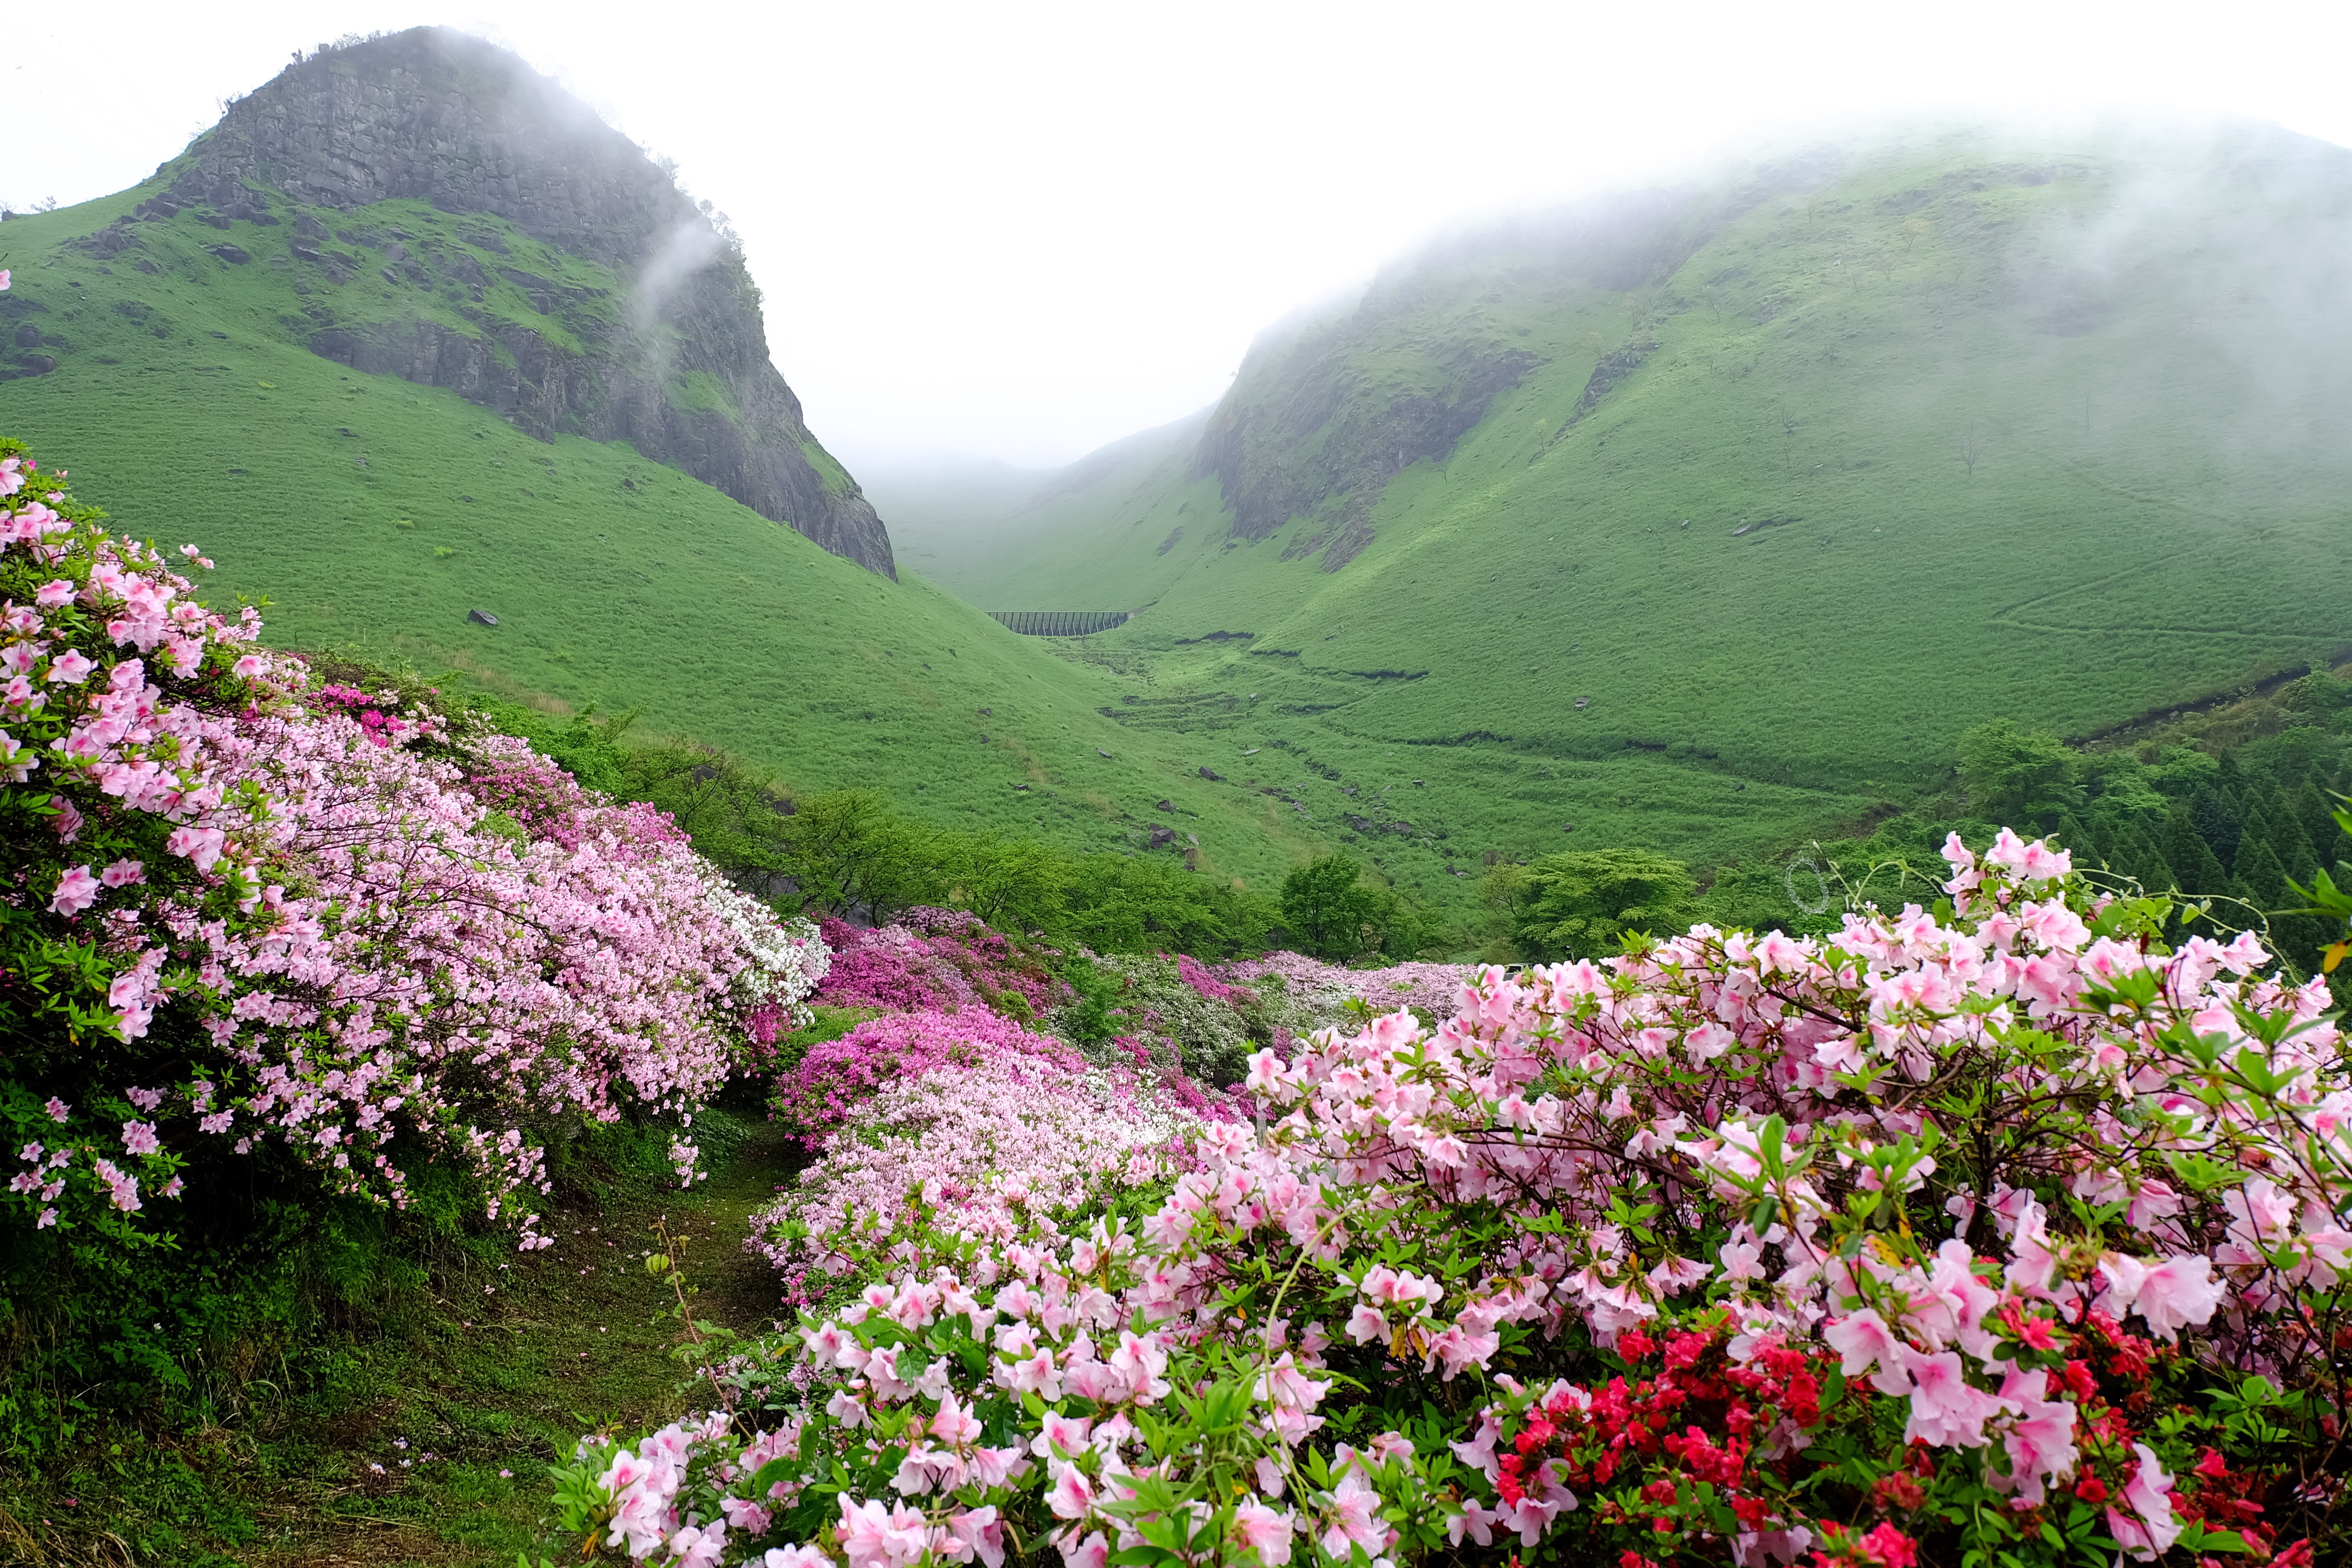
nature, blossom, mountain, plant, fog, meadow, flower, japan, flora, aso, wildflower, flowers, shrub, azalea, flowering plant, woody plant, mountainous landforms, land plant